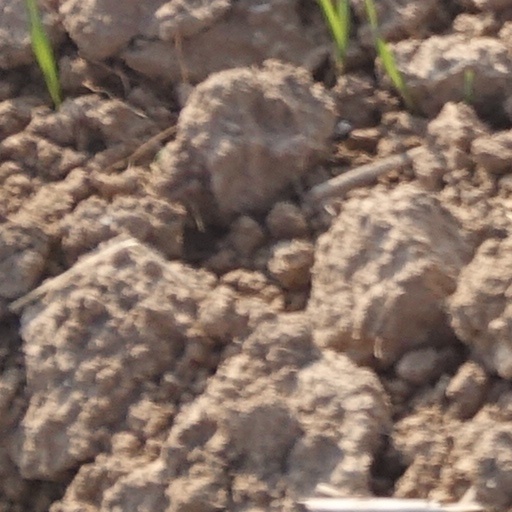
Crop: wheat